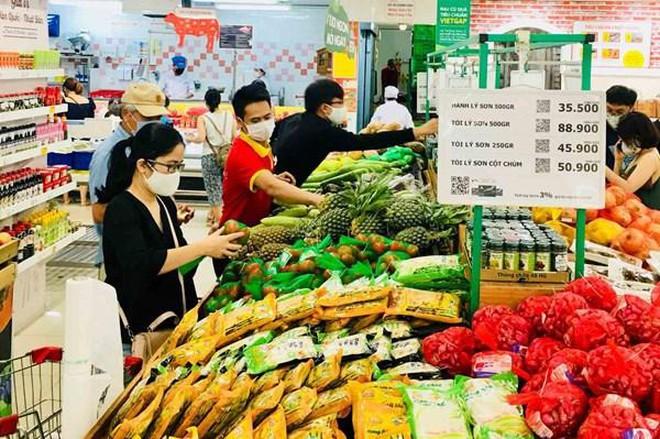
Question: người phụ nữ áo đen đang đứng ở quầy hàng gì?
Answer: người phụ nữ áo đen đang đứng ở quầy hàng rau củ